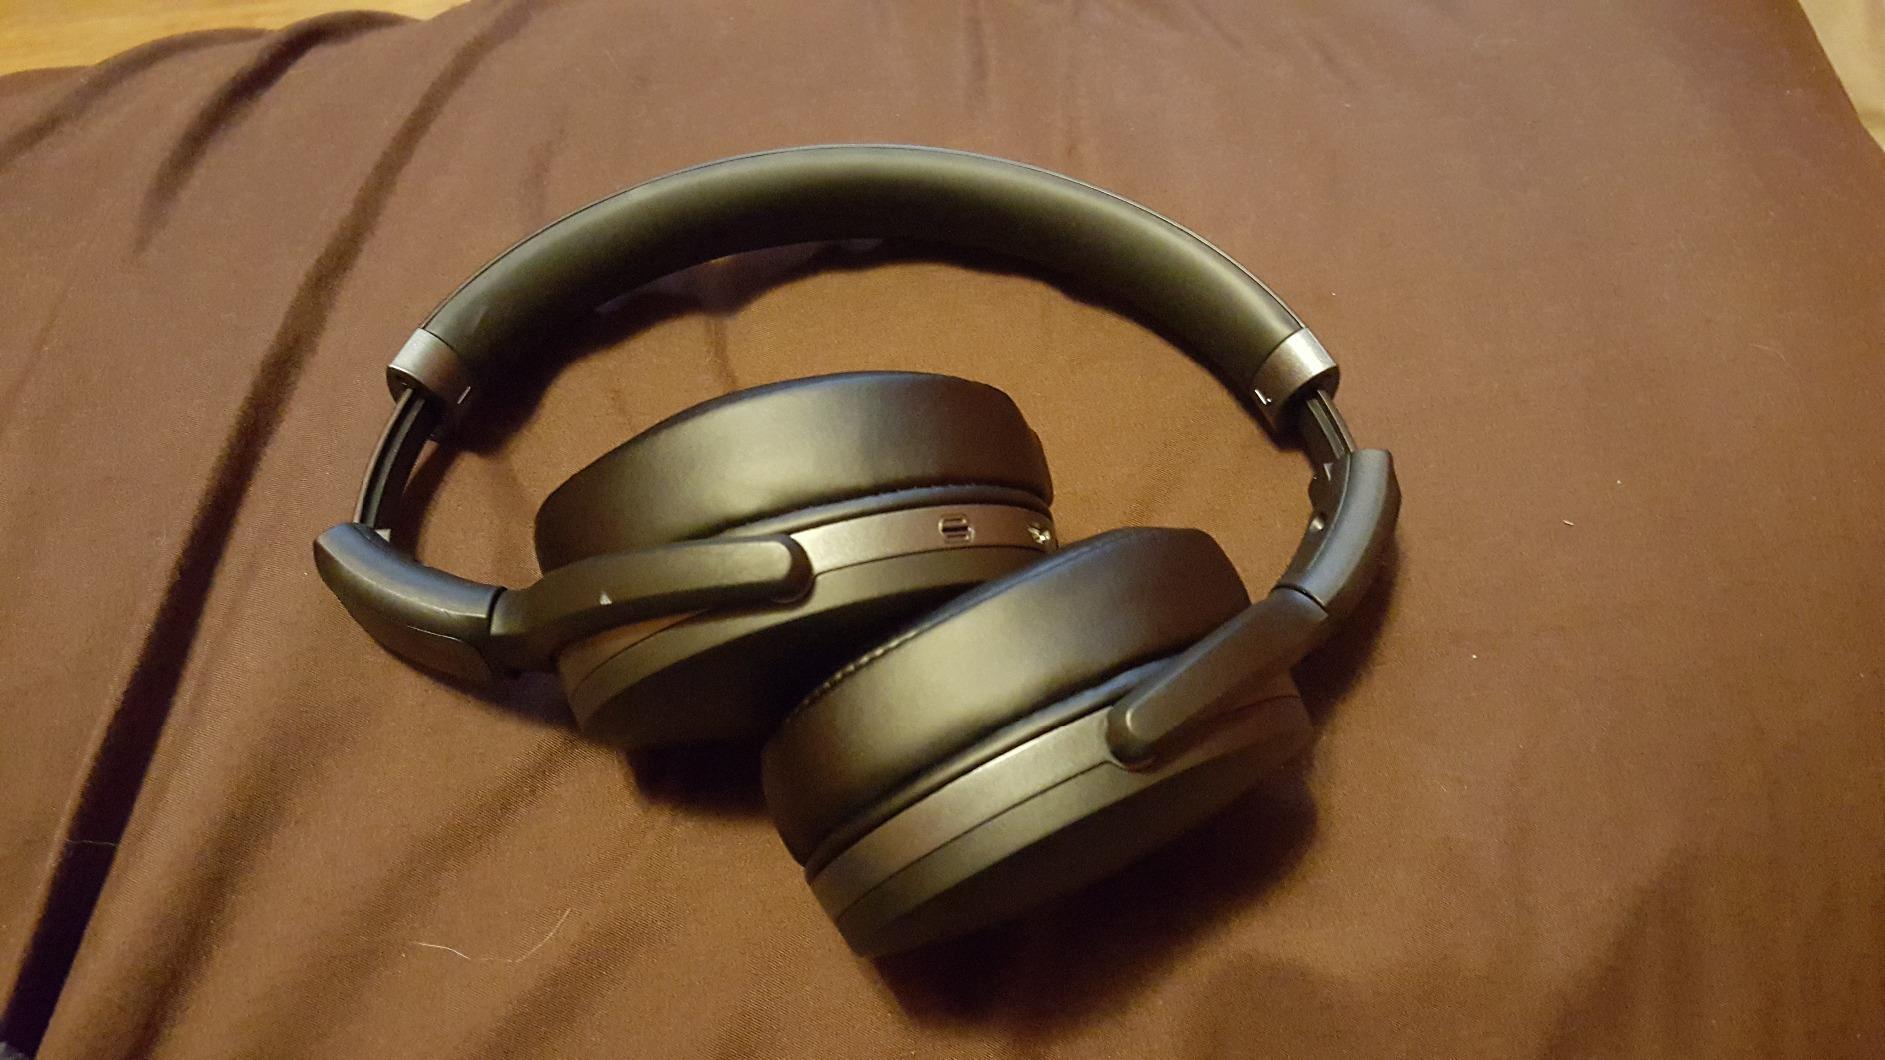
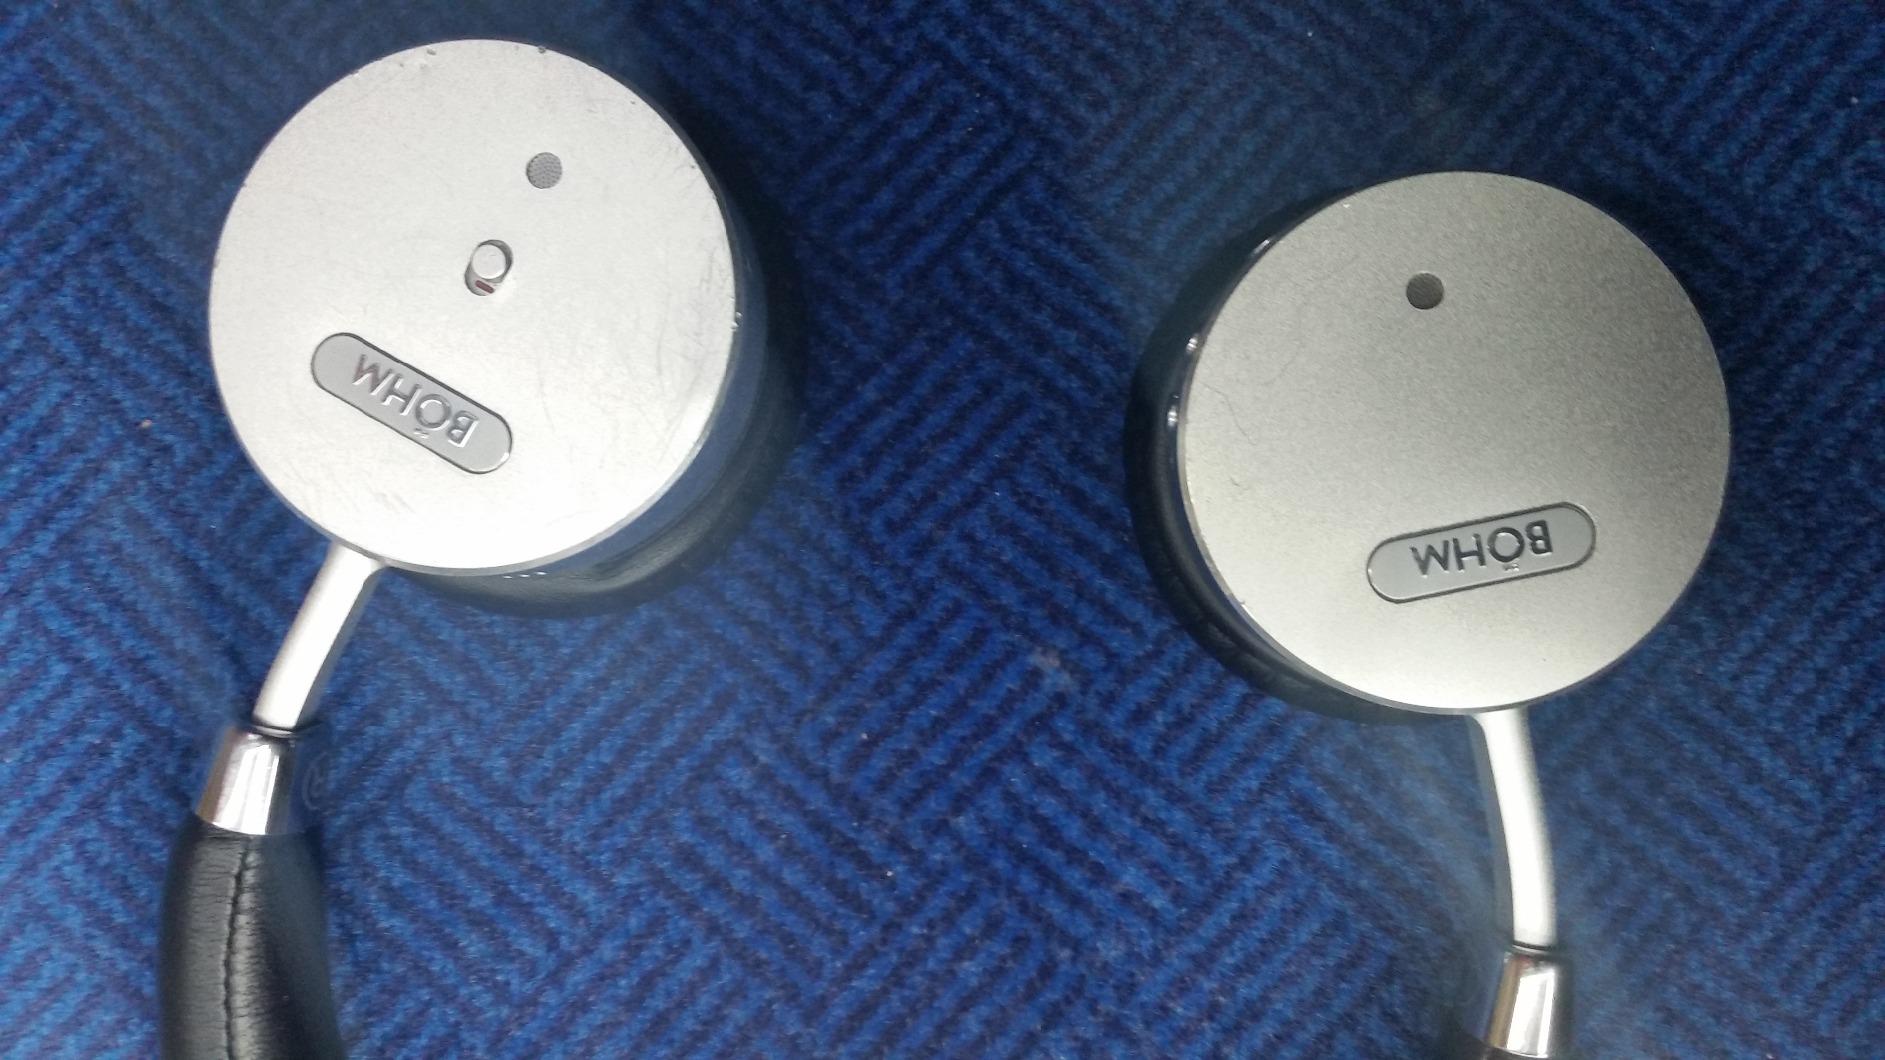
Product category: headphones
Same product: no